Coles Phillips

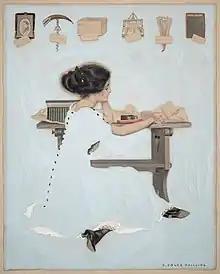
Cover art for "Life Magazine", dated January 27, 1910, demonstrates Phillips's "fadeaway" technique: portions of the figure's skirt merge seamlessly with the background, yet the edge of the skirt remains easily defined by the viewer.

The work of Phillips quickly became popular with the "Life" readers. In May 1908, he created a cover for the magazine that featured his first "fadeaway girl" design with a figure whose clothing matched, and disappeared into, the background. Phillips developed this idea in many subsequent covers.